Poland–Russia border

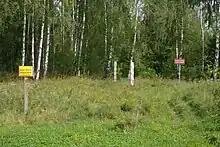
A cleared strip of land in the middle of a wooded area. In the center are two small wooden posts, one painted red and white and the other green and red. On either side are signs in Polish stating that this is the international border and that crossing it here is prohibited

When Poland joined the European Union in 2004, this border became one of the borders between the European Union and the non-EU countries. It is one of the five borders that Russia shares with the EU (see Border of the European Union).